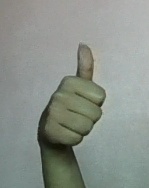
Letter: aleff